Answer in natural language. Consider the 3D positions of the objects in the scene and not just the 2D positions in the image. Is the centerpoint of  natural wood threedrawer dresser (highlighted by a blue box) at a higher height than blue colour recycling bin (highlighted by a green box)? Choose between the following options: no or yes
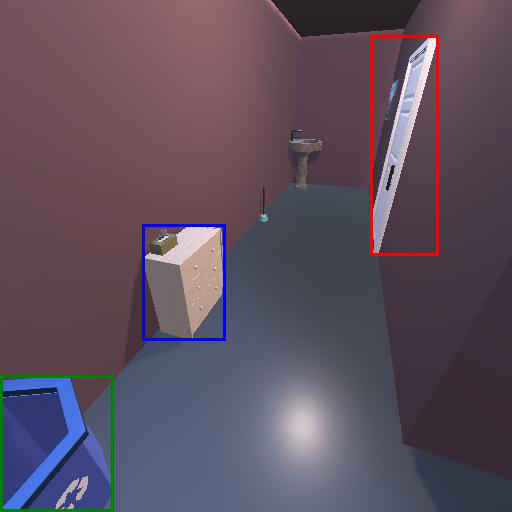
<answer>yes</answer>